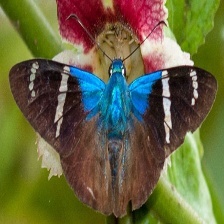
Species: TWO BARRED FLASHER